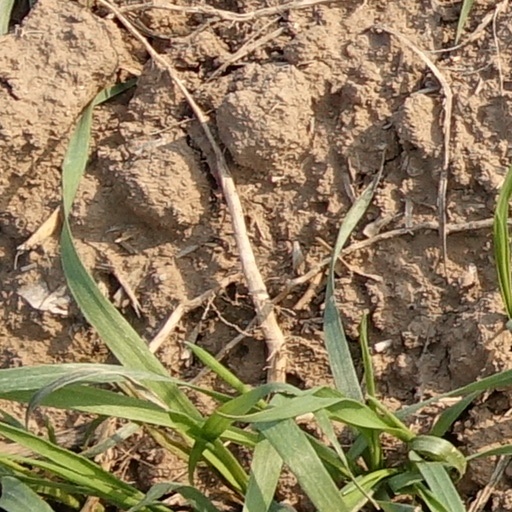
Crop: wheat